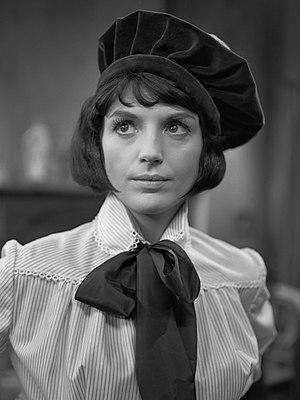
Kitty Courbois, née Catharina Anna Petronella Antonia Courbois le 13 juillet 1937 à Nimègue et morte le 11 mars 2017 à Amsterdam, est une actrice et femme de lettres néerlandaise.